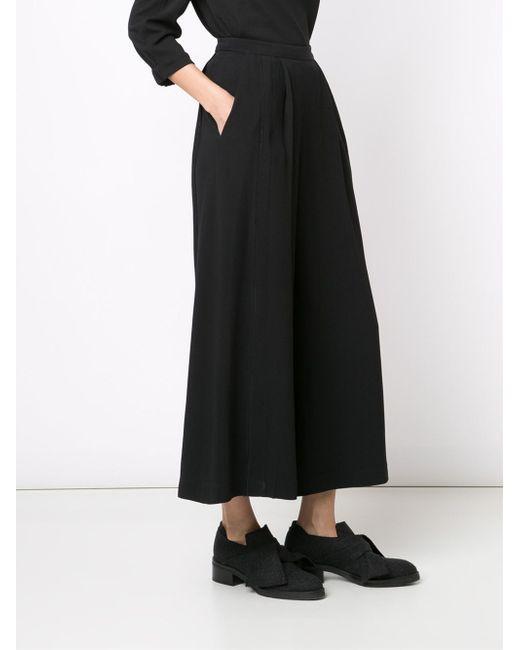
schwarze fließende Caprihose mit Taschen